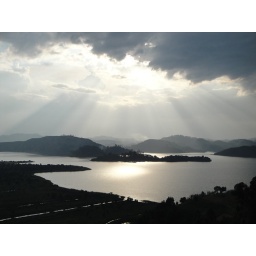
Nice clouds and sunshin over lake mutanda in the South of uganda